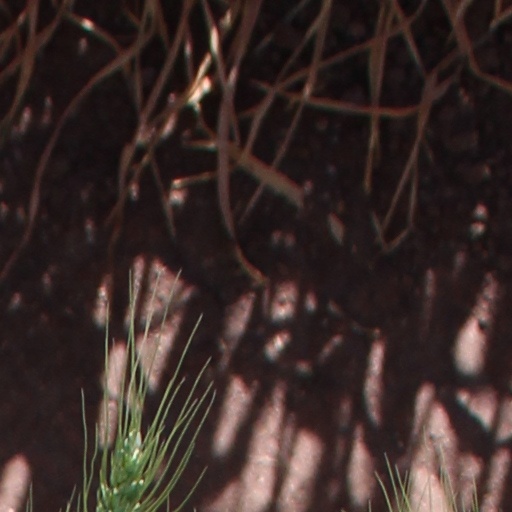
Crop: wheat